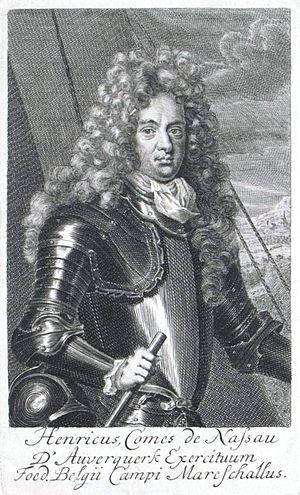
Henri de Nassau-Dillenbourg, né le 28 août 1641 à Dillenburg, décédé le 18 avril 1701 à Ludwigsbrunn.